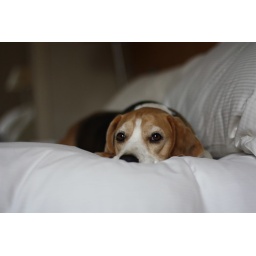
just going to gaze out the window and stay in bed today